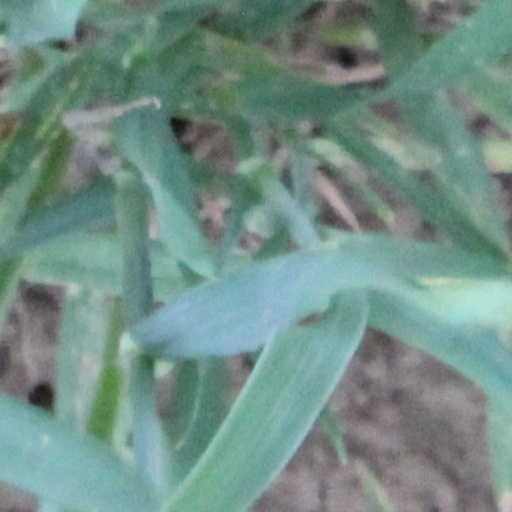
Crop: wheat